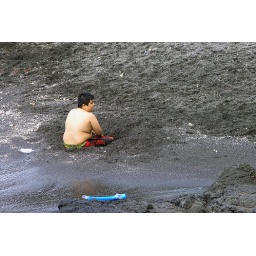
boy in black sand